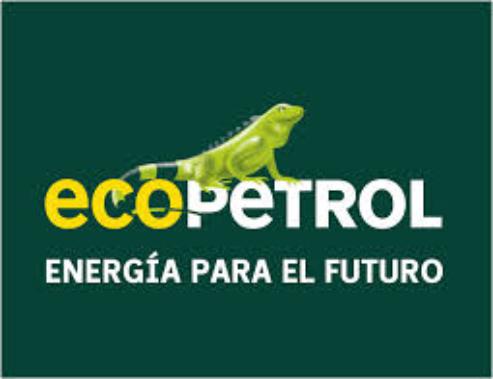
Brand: Ecopetrol
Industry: Transportation